Frassinere

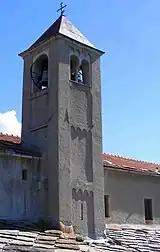
The Roman church tower of Saint Stephan's parish church

Frassinere is a frazione of Condove, in Piedmont, northern Italy.